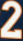
Number: 2